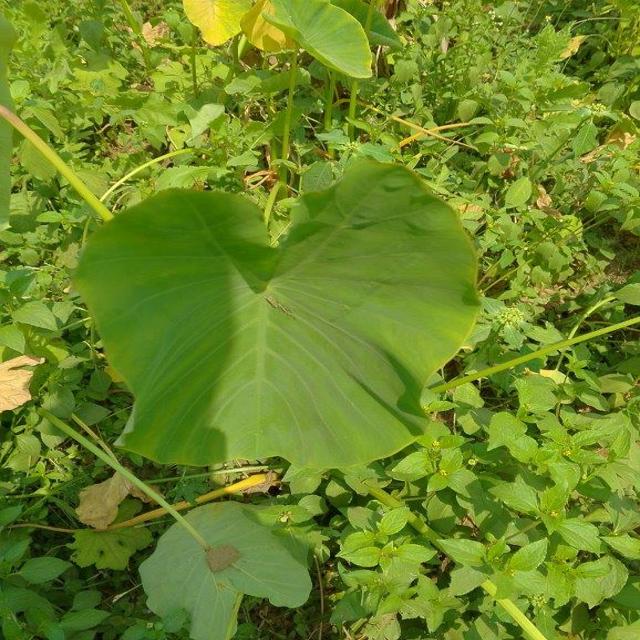
Label: Early_Blight